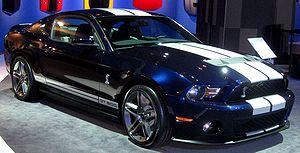
La Shelby GT 500 est une automobile, créée en 1967 lors du restylage des Ford Mustang Fastback datant de la même année. Carroll Shelby qui produisait ses propres mustang sous sa marque, suivit cette évolution et en profita pour donner à ses mustang un style plus personnalisé et se détachant nettement désormais des mustang produites par Ford.
KITT ou K.I.T.T. — acronyme de Knight Industries Two Thousand — est le nom d'une voiture de fiction apparaissant dans la série télévisée K 2000, dans le téléfilm K 2000 : La Nouvelle Arme, ainsi que dans la deuxième série Le Retour de K 2000. Elle est conduite dans la première série par le personnage de Michael Knight.
KARR ou K.A.R.R. — acronyme de Knight Automatic Robot Revolution et de Knight Automatic Roving Robot — est le nom d'une voiture apparaissant dans les séries télévisées K 2000 et Le Retour de K 2000.
Le Retour de K 2000 est une série télévisée américaine créée par David Andron produite par Doug Liman, Dave Bartis et Gary Scott Thompson, composée d'un téléfilm de 80 minutes et de dix-sept épisodes de 42 minutes. Le téléfilm a été diffusé le 17 février 2008 et la série a été diffusée entre le 24 septembre 2008 et le 4 mars 2009 sur le réseau NBC et en simultané sur le système E! au Canada.